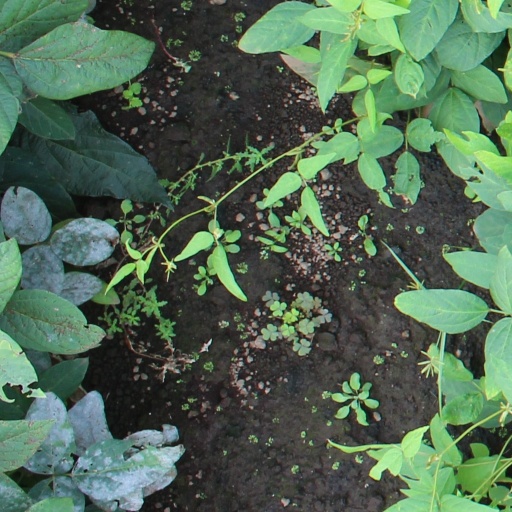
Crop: soybean